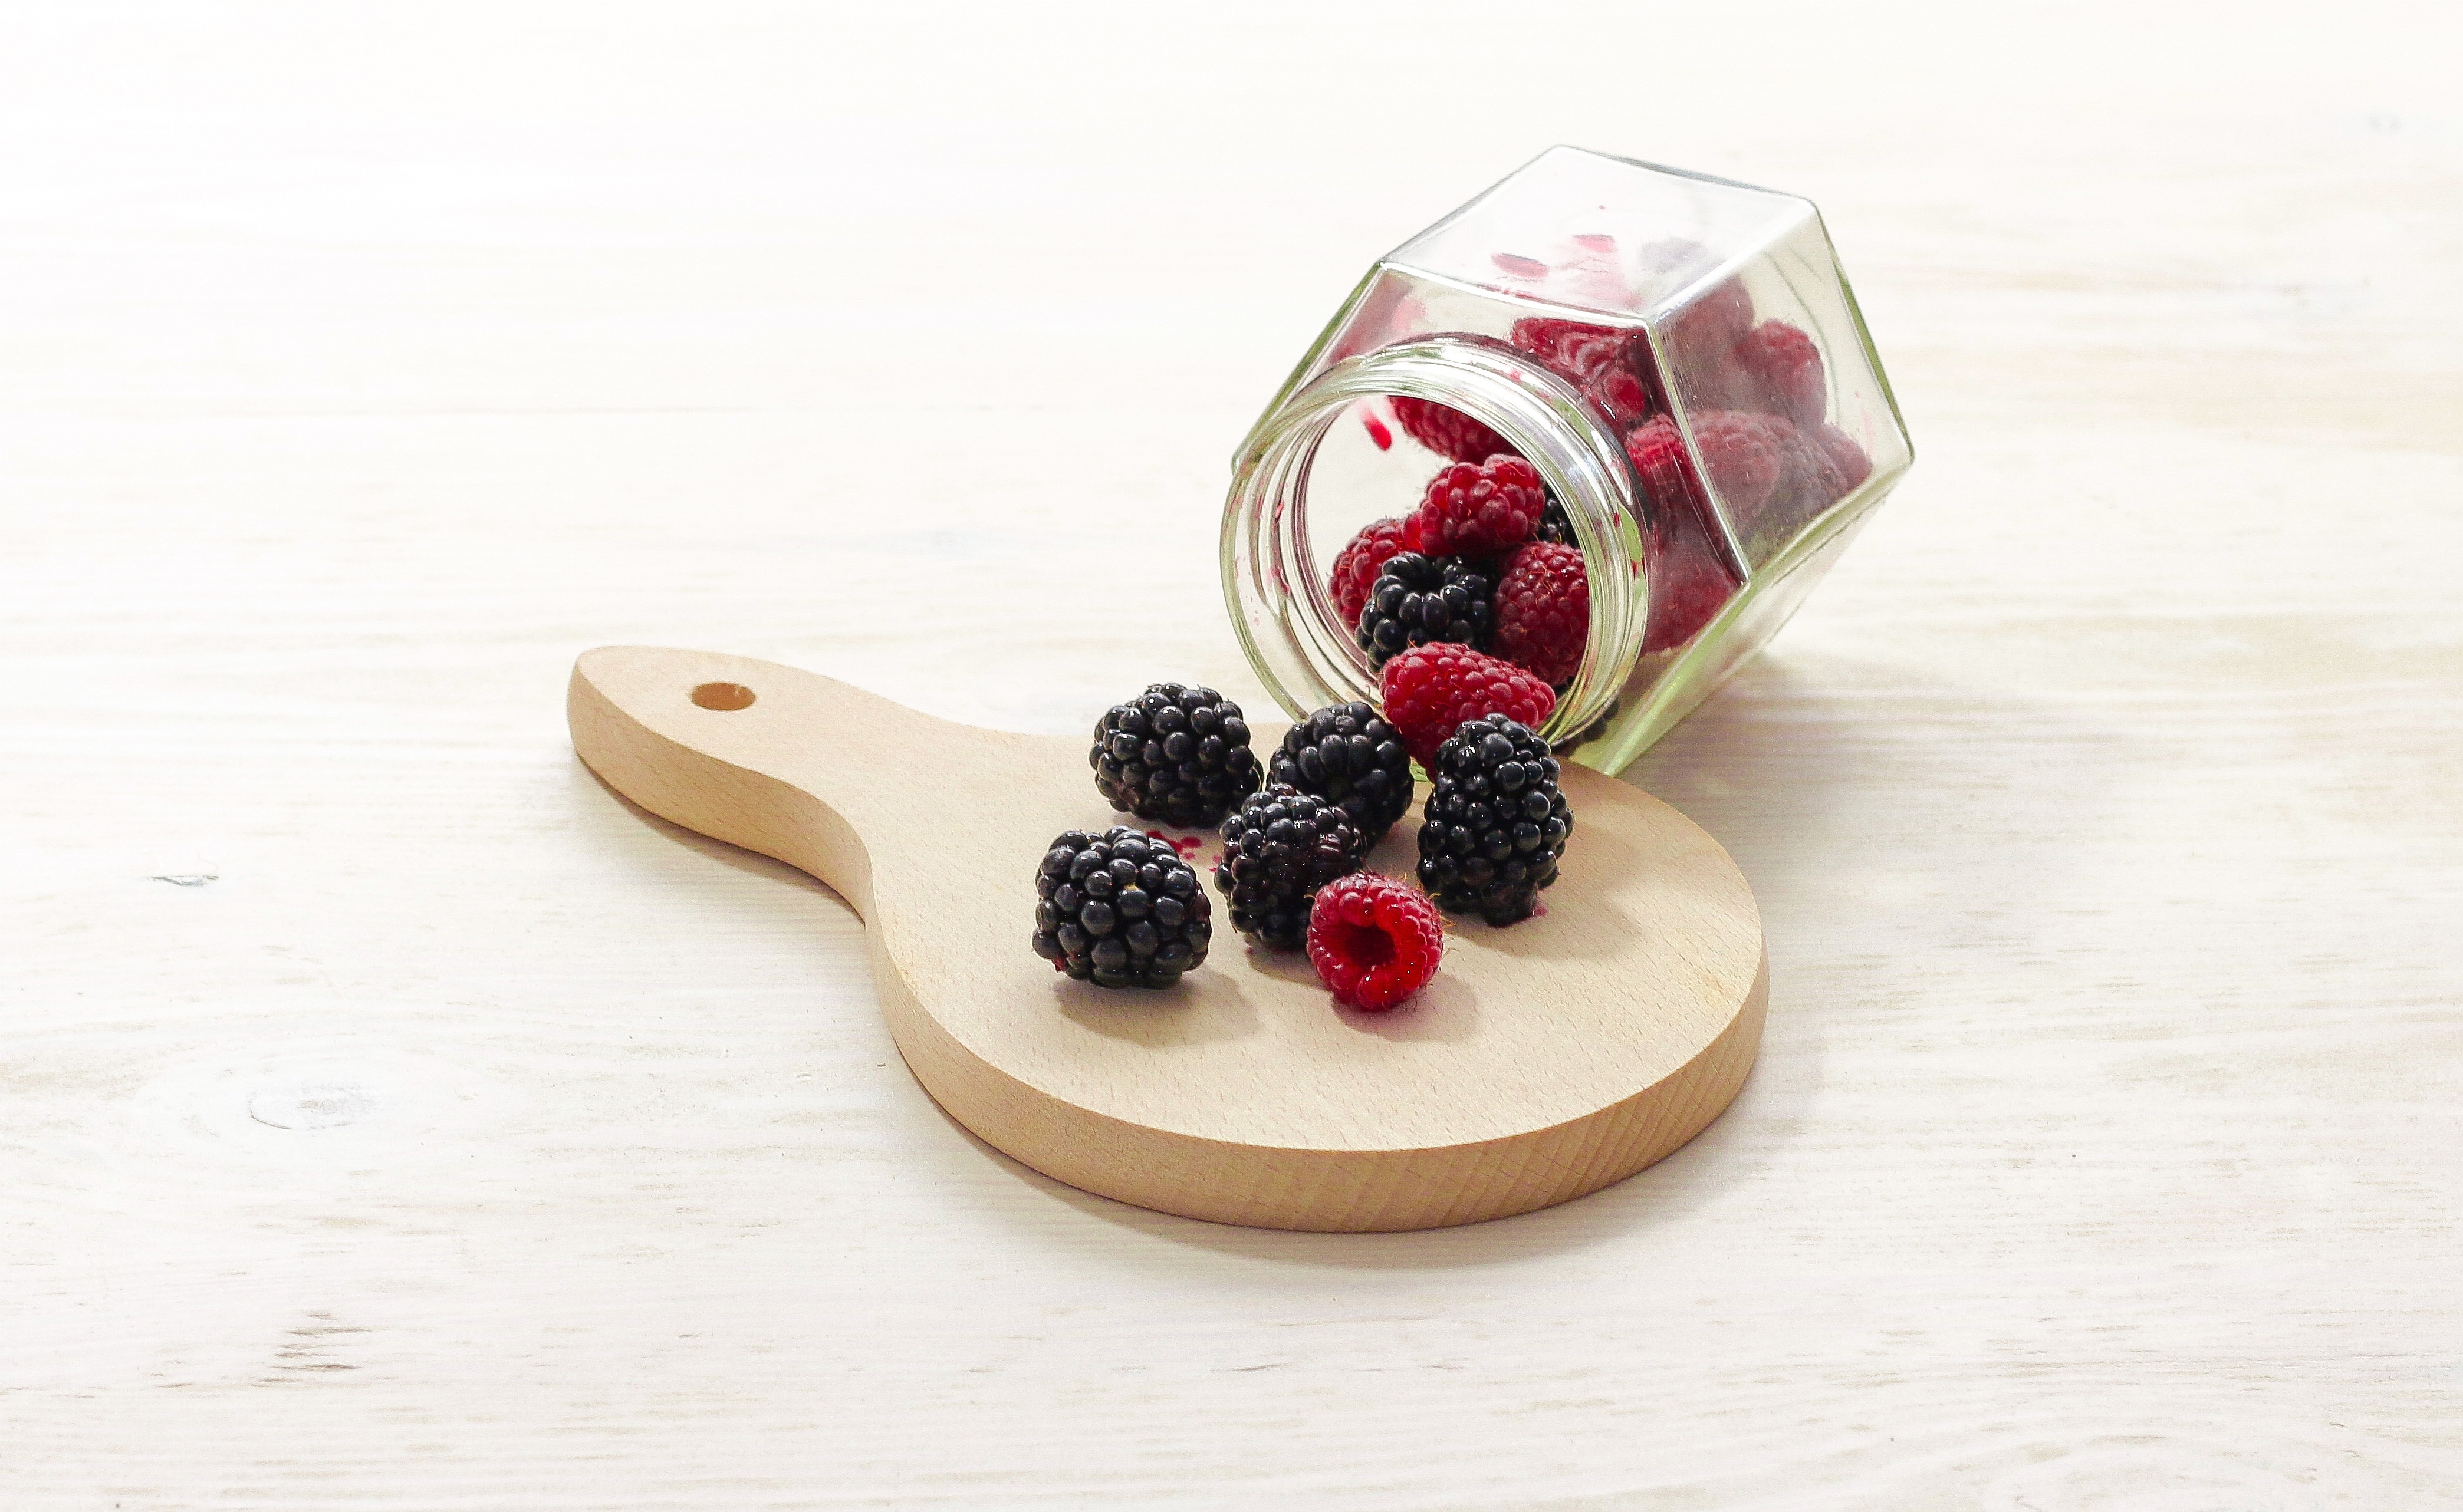
nature, plant, fruit, summer, food, green, produce, garden, health, vitamin, sunny, eating, raspberries, lean, blackberries, mature, small fruit, forest fruits, fruiting, wild fruits, fashion accessory